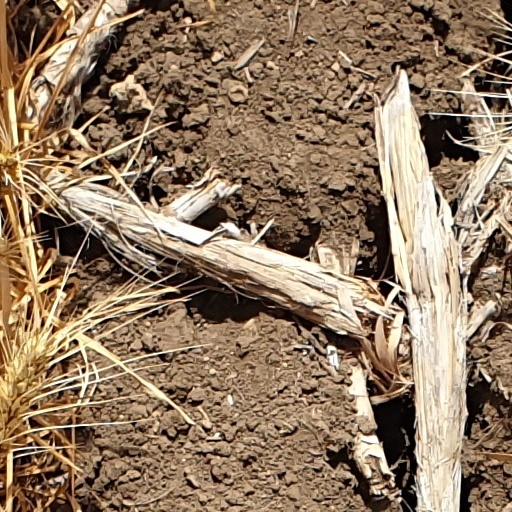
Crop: wheat